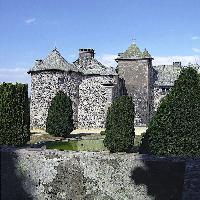
Weather: sun or clear